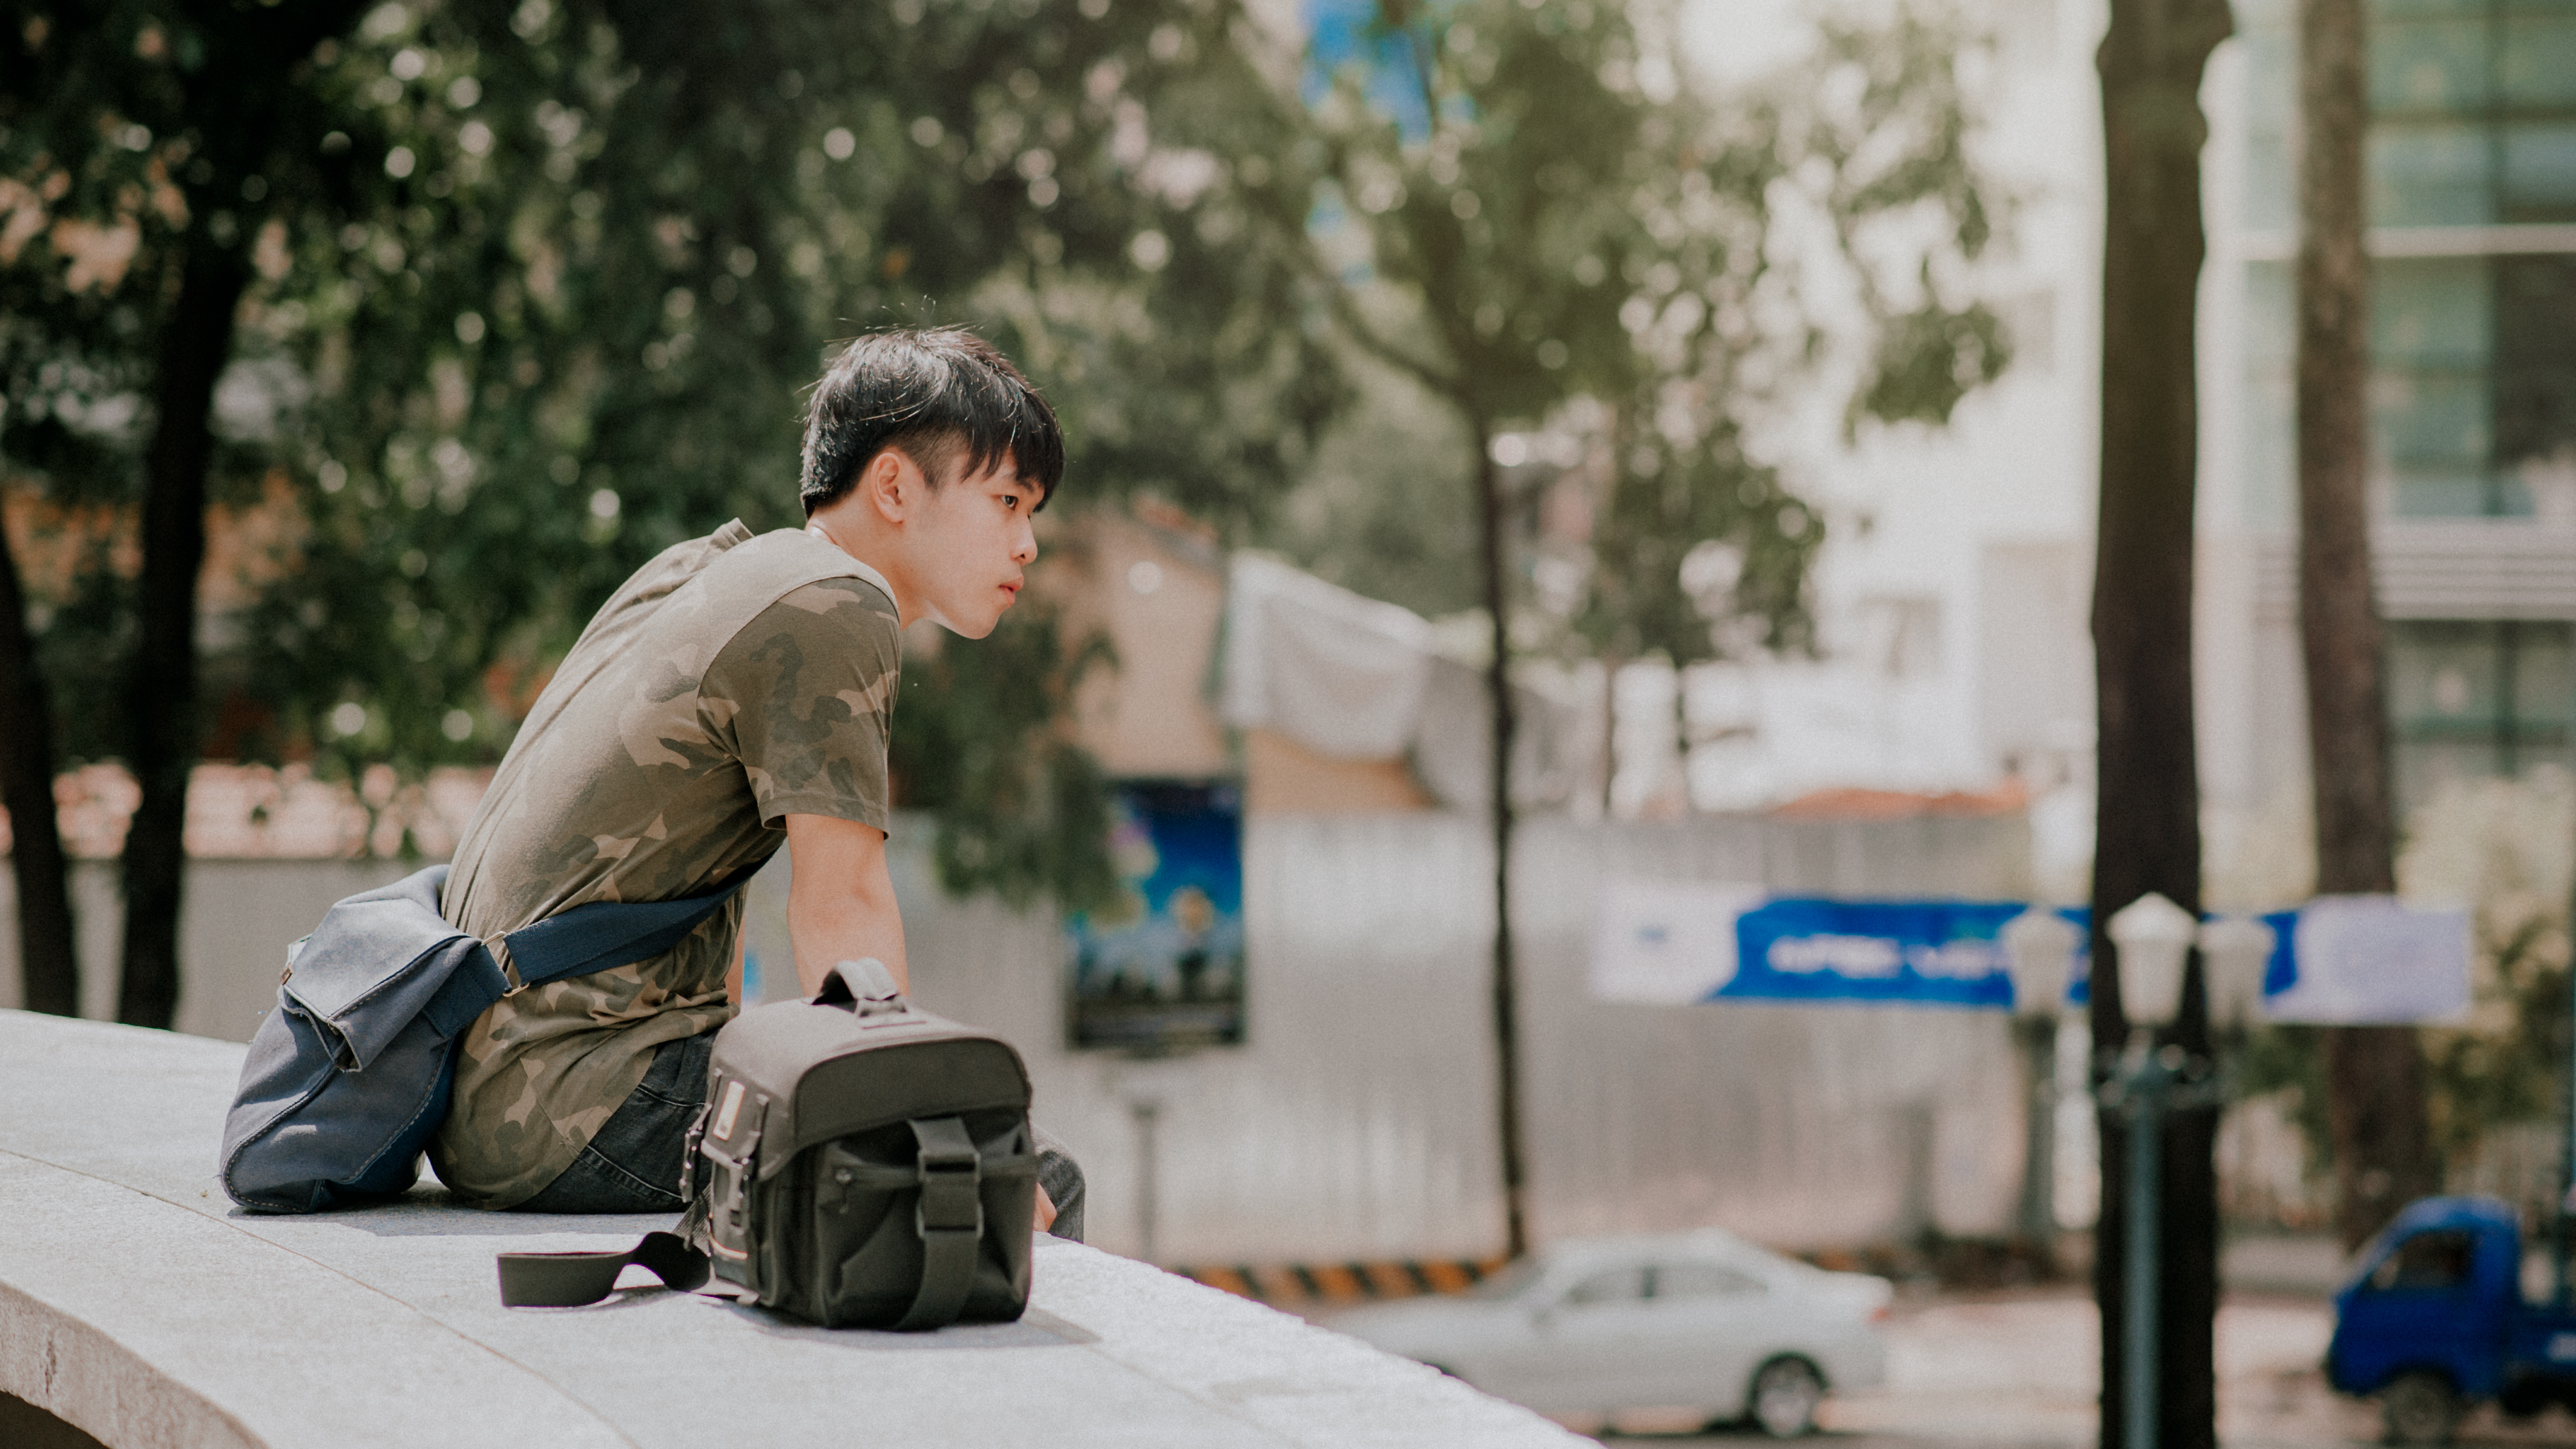
love, cute, portrait, travel, happy, lovely, men, photography, photograph, tree, vehicle, girl, recreation, street, road, plant, fun, vacation